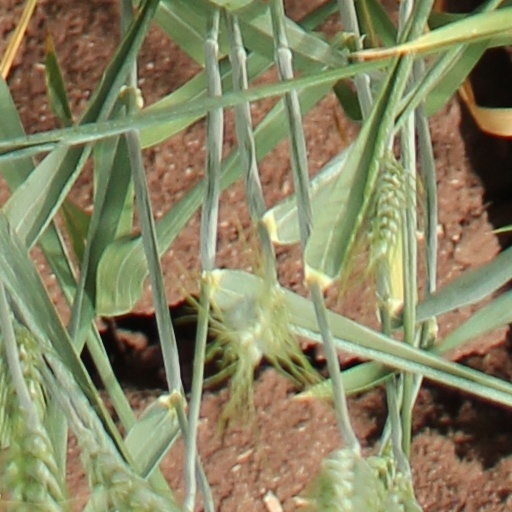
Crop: wheat